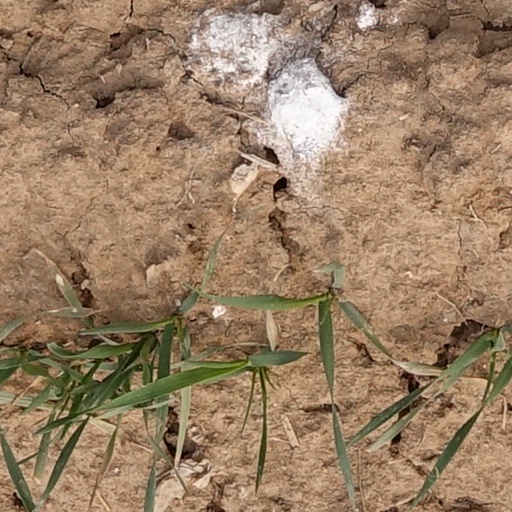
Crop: wheat